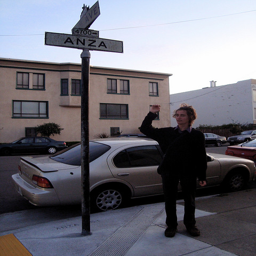
a male in a black jacket and a white and black street sign and cars
Woman standing at roadway intersection in urban setting.
A person waves while standing beneath a street sign.
A woman is standing next to a street sign that reads "Anza".
A man standing next to a parked car on a street.